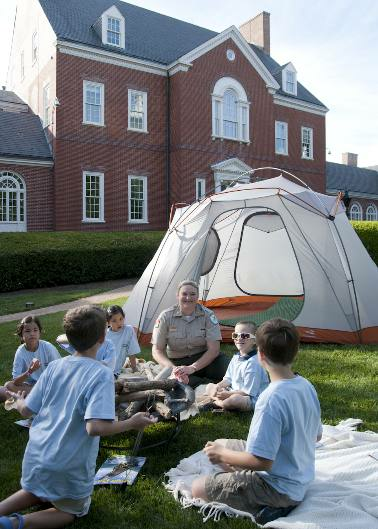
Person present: Yes